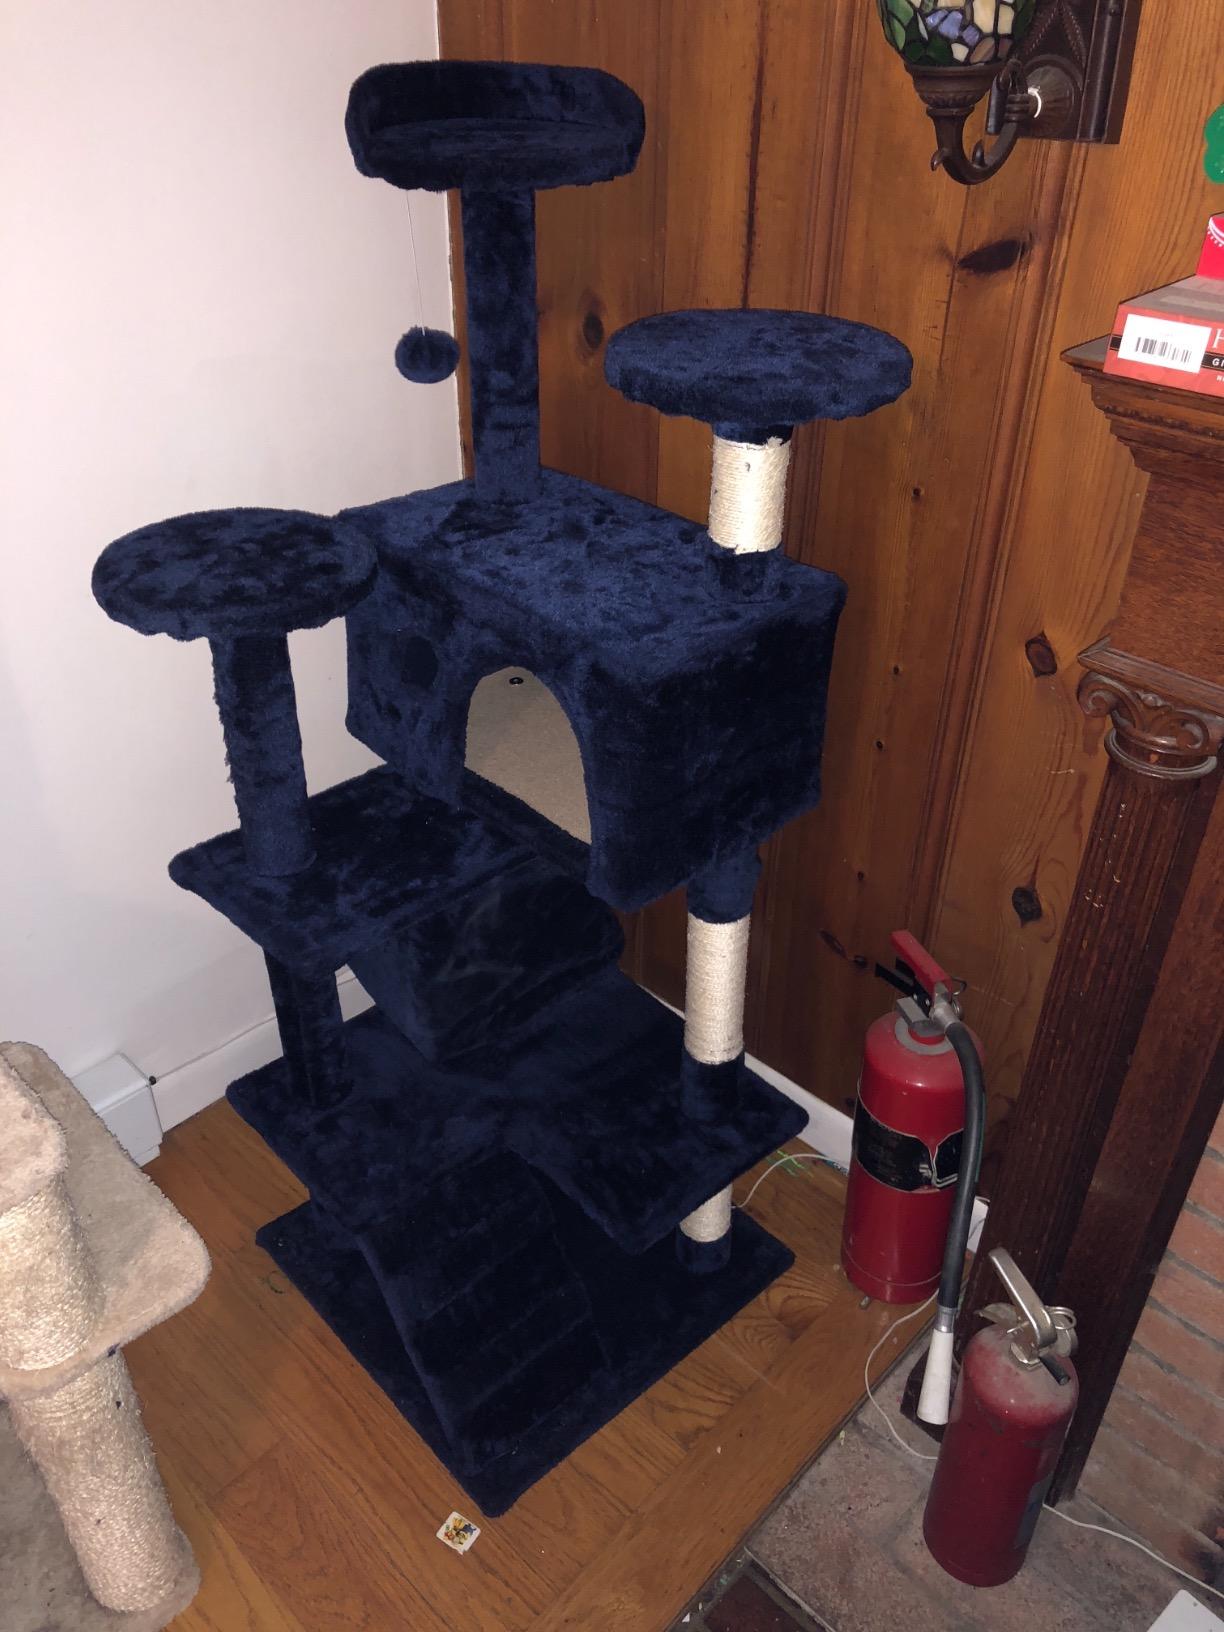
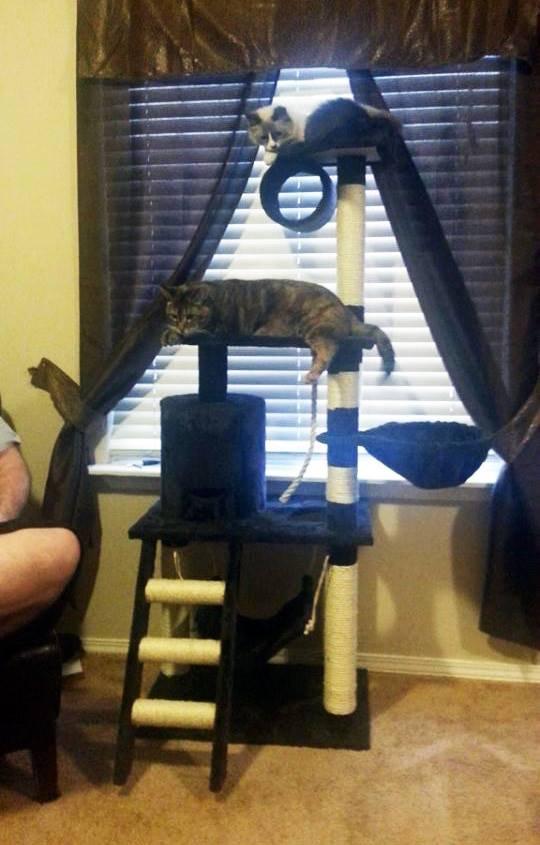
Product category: items_cat tree
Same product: no